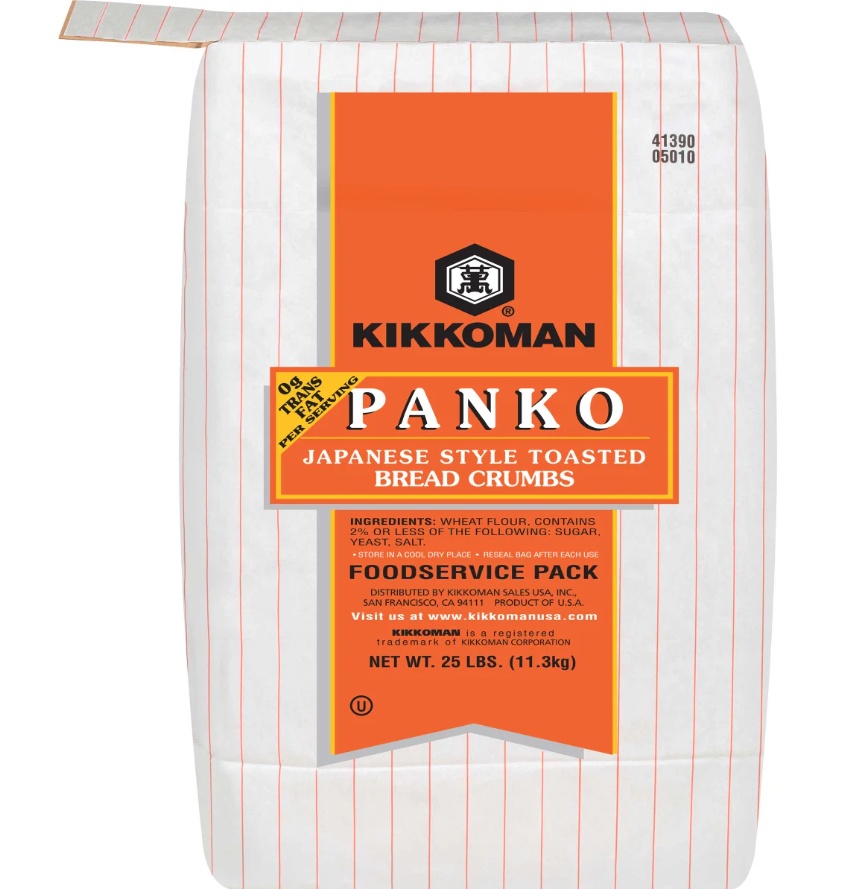
KIKKOMAN PANKO TOASTED JAPANESE BREAD CRUMBS 25LBS
Brand: Mia Food
Category: Food, Beverages & Tobacco > Food Items > Cooking & Baking Ingredients > Bread Crumbs